Rigmor Andersen Eide

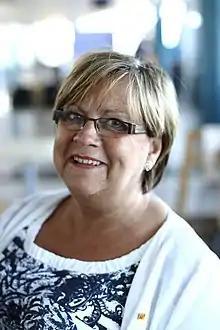

Rigmor Andersen Eide (born 26 June 1954) is a Norwegian politician for the Christian Democratic Party.